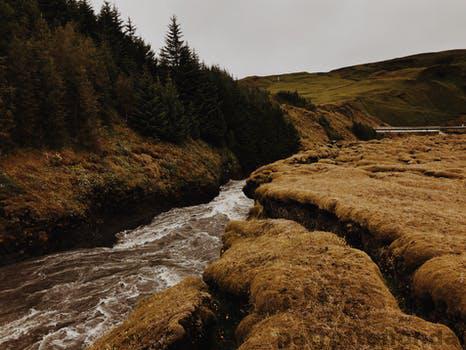
Label: Watermark